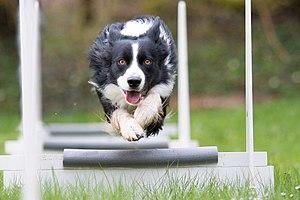
border collie au flyball
Le border collie est une race de chien de troupeaux originaire de la frontière entre l'Angleterre et l'Écosse. Ce chien de travail seconde les agriculteurs dans la conduite du bétail dans le monde entier, notamment les moutons. Il est connu pour son intelligence et son obéissance.